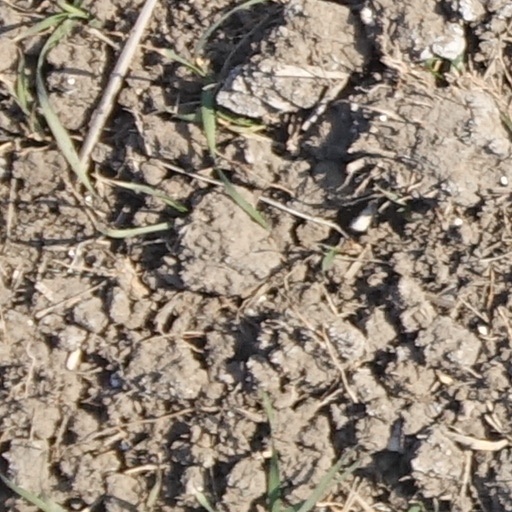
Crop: wheat